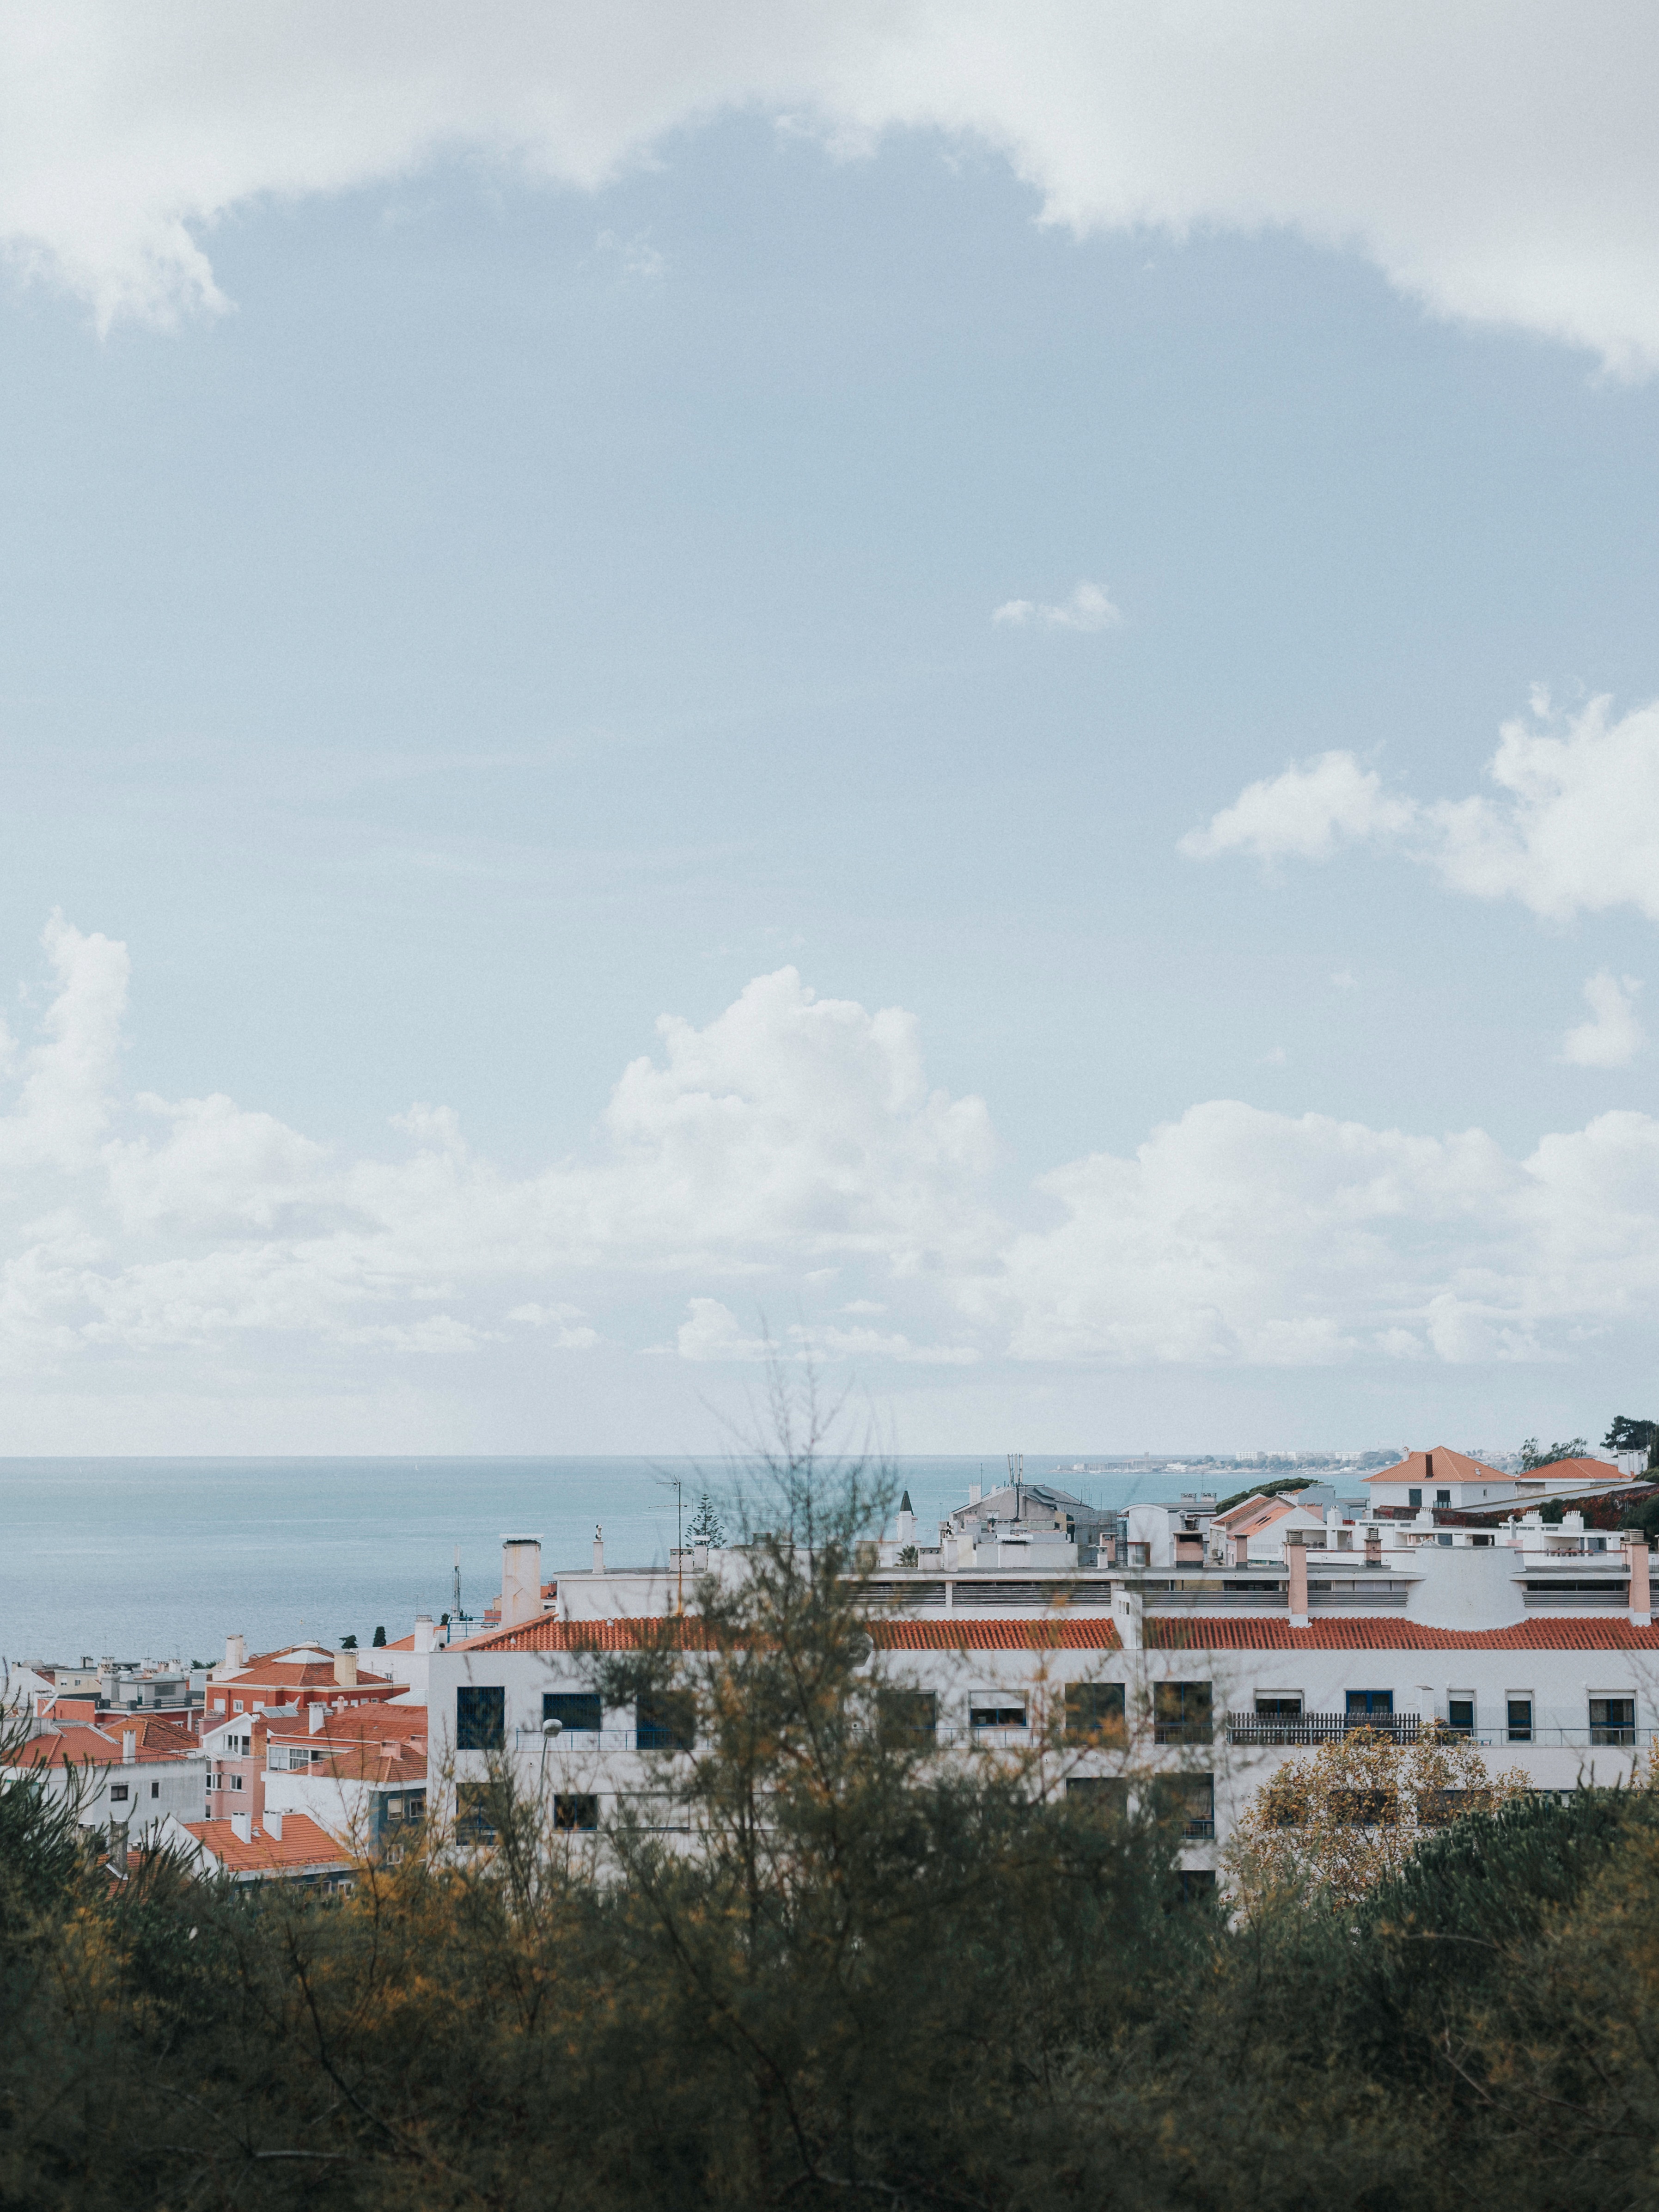
sea, coast, horizon, mountain, cloud, sky, skyline, hill, town, city, cityscape, residential area, atmosphere of earth